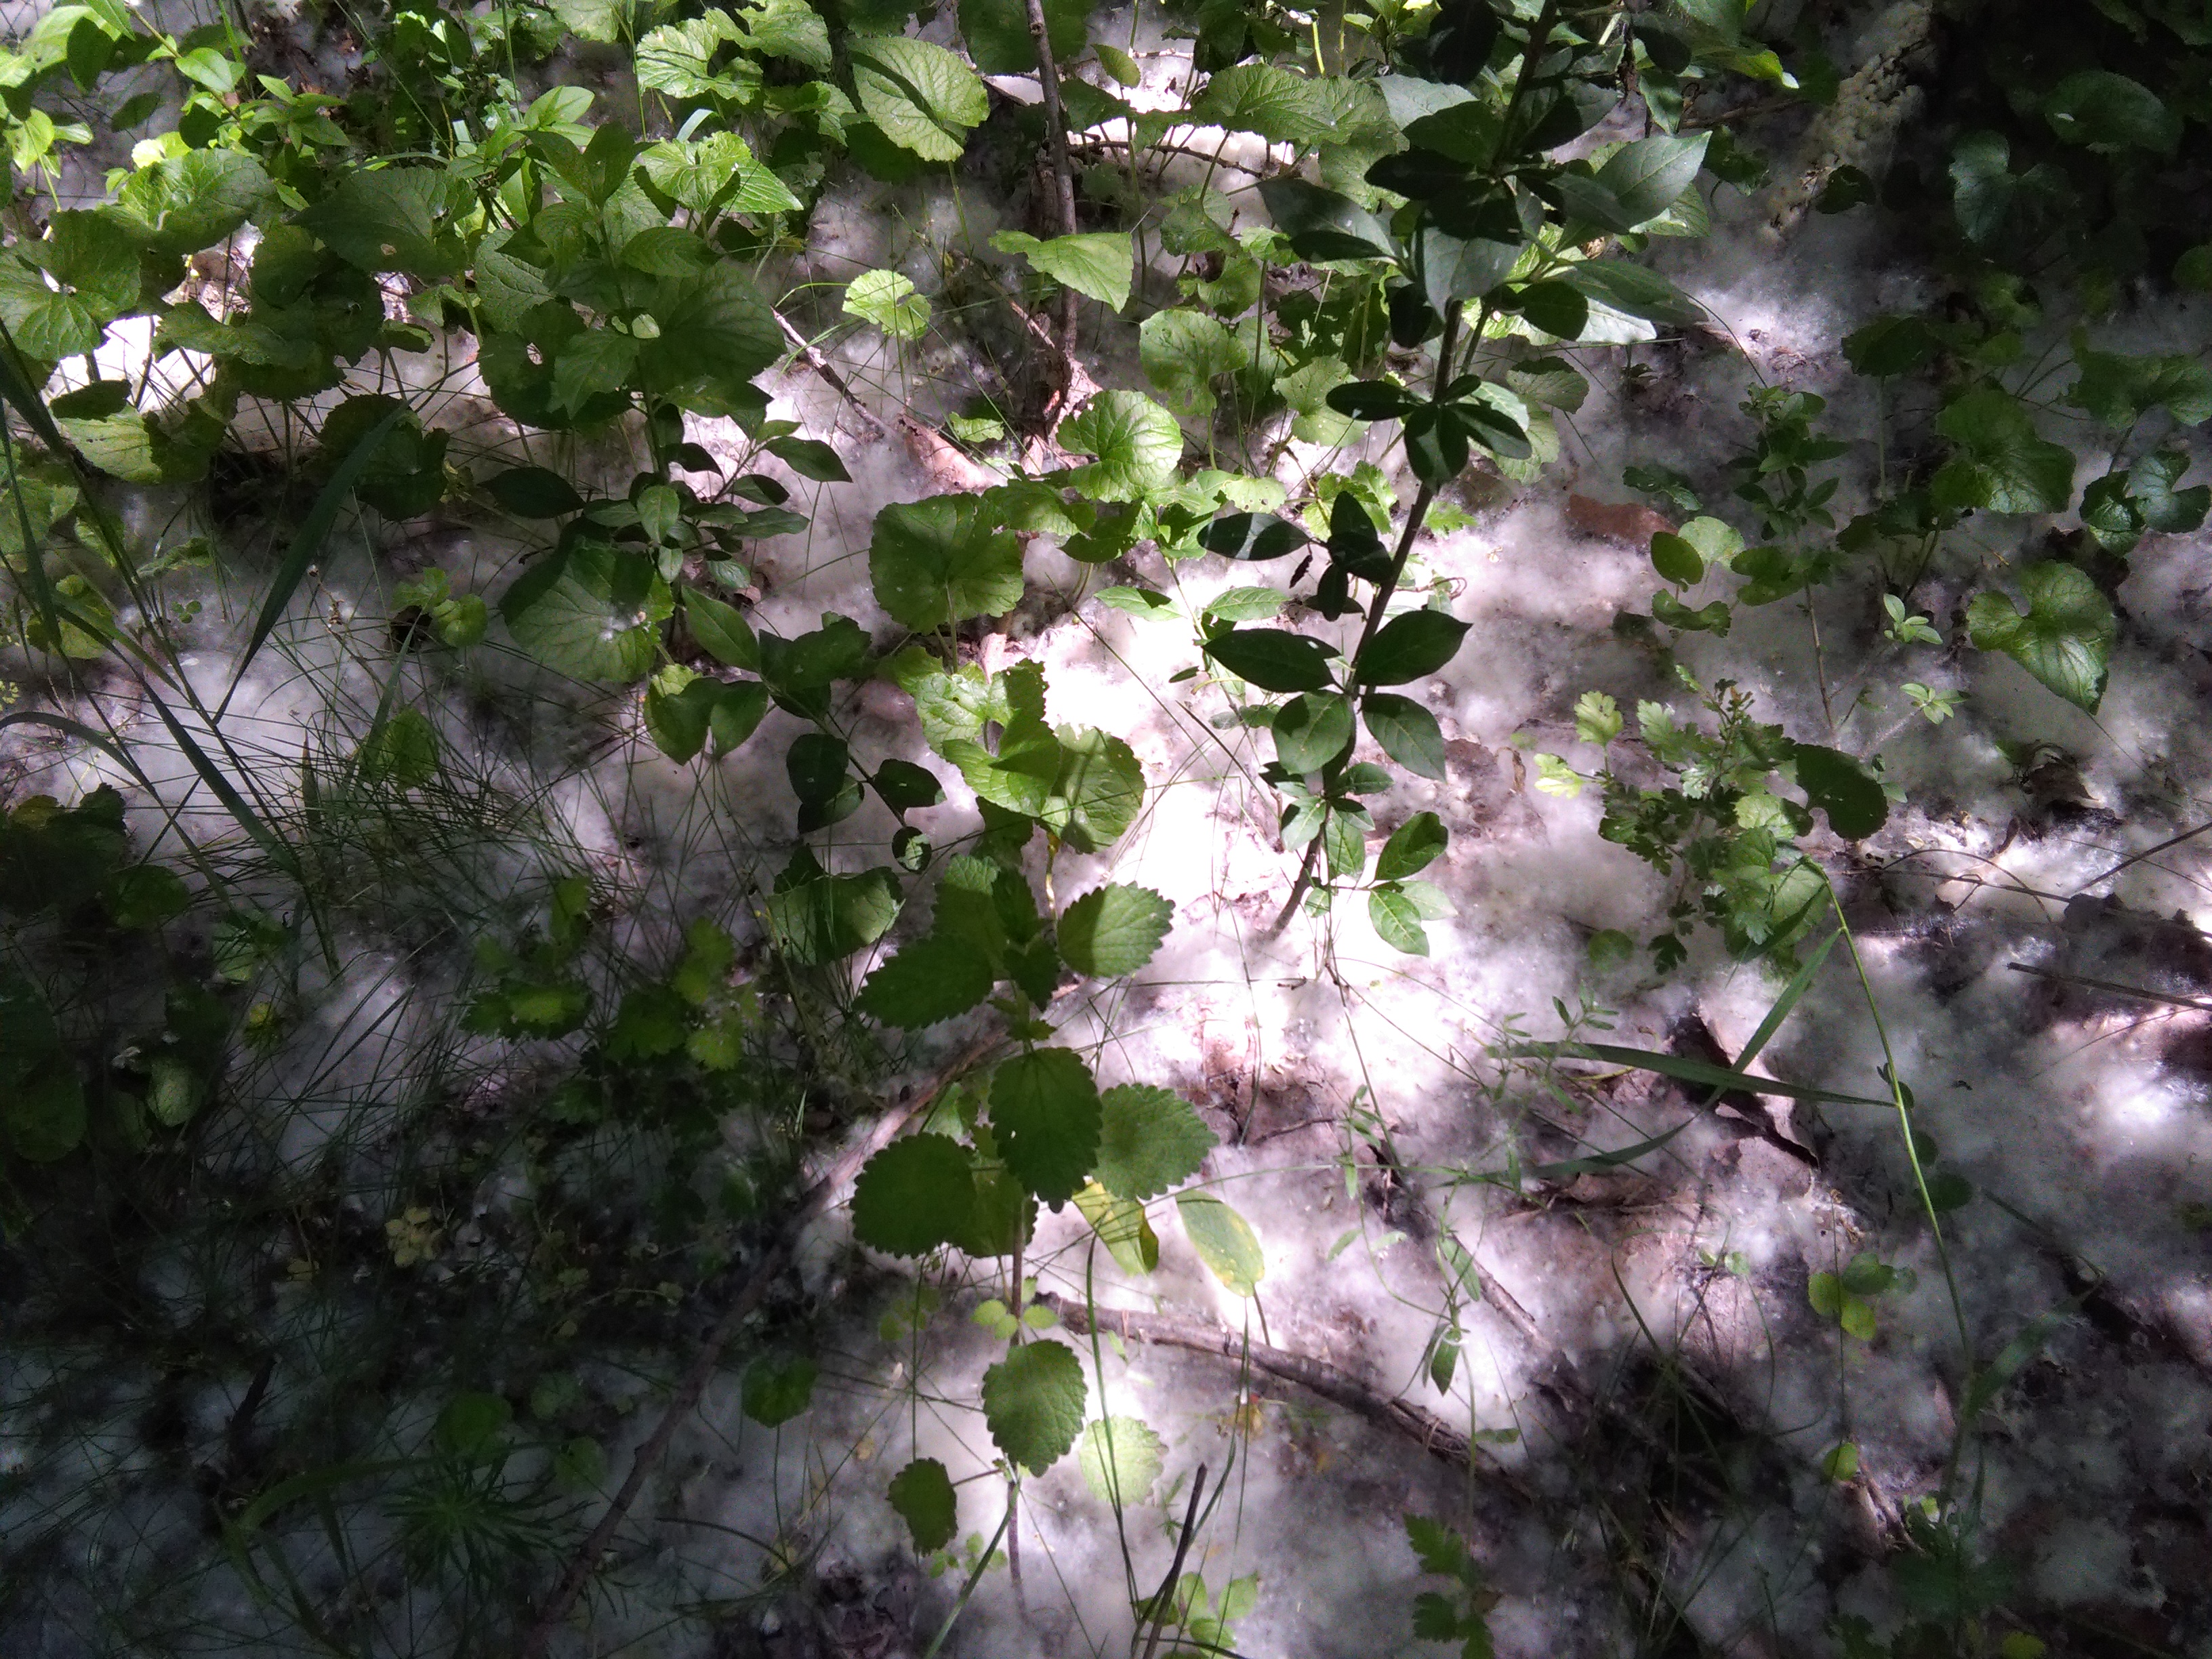
road, clouds, tree, leaf, branch, vegetation, plant, flower, woody plant, spring, twig, forest